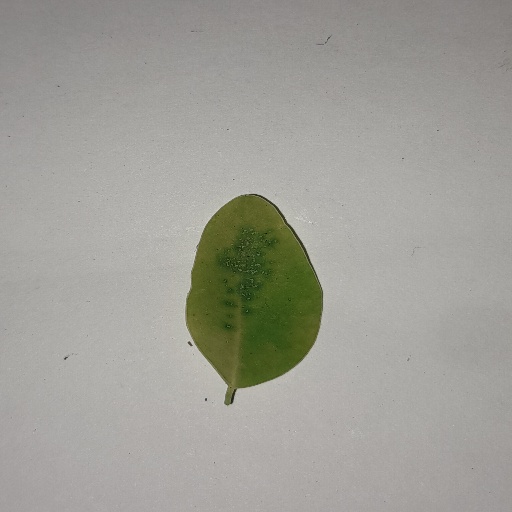
Species: Sojina
Leaf condition: Yellow Leaf